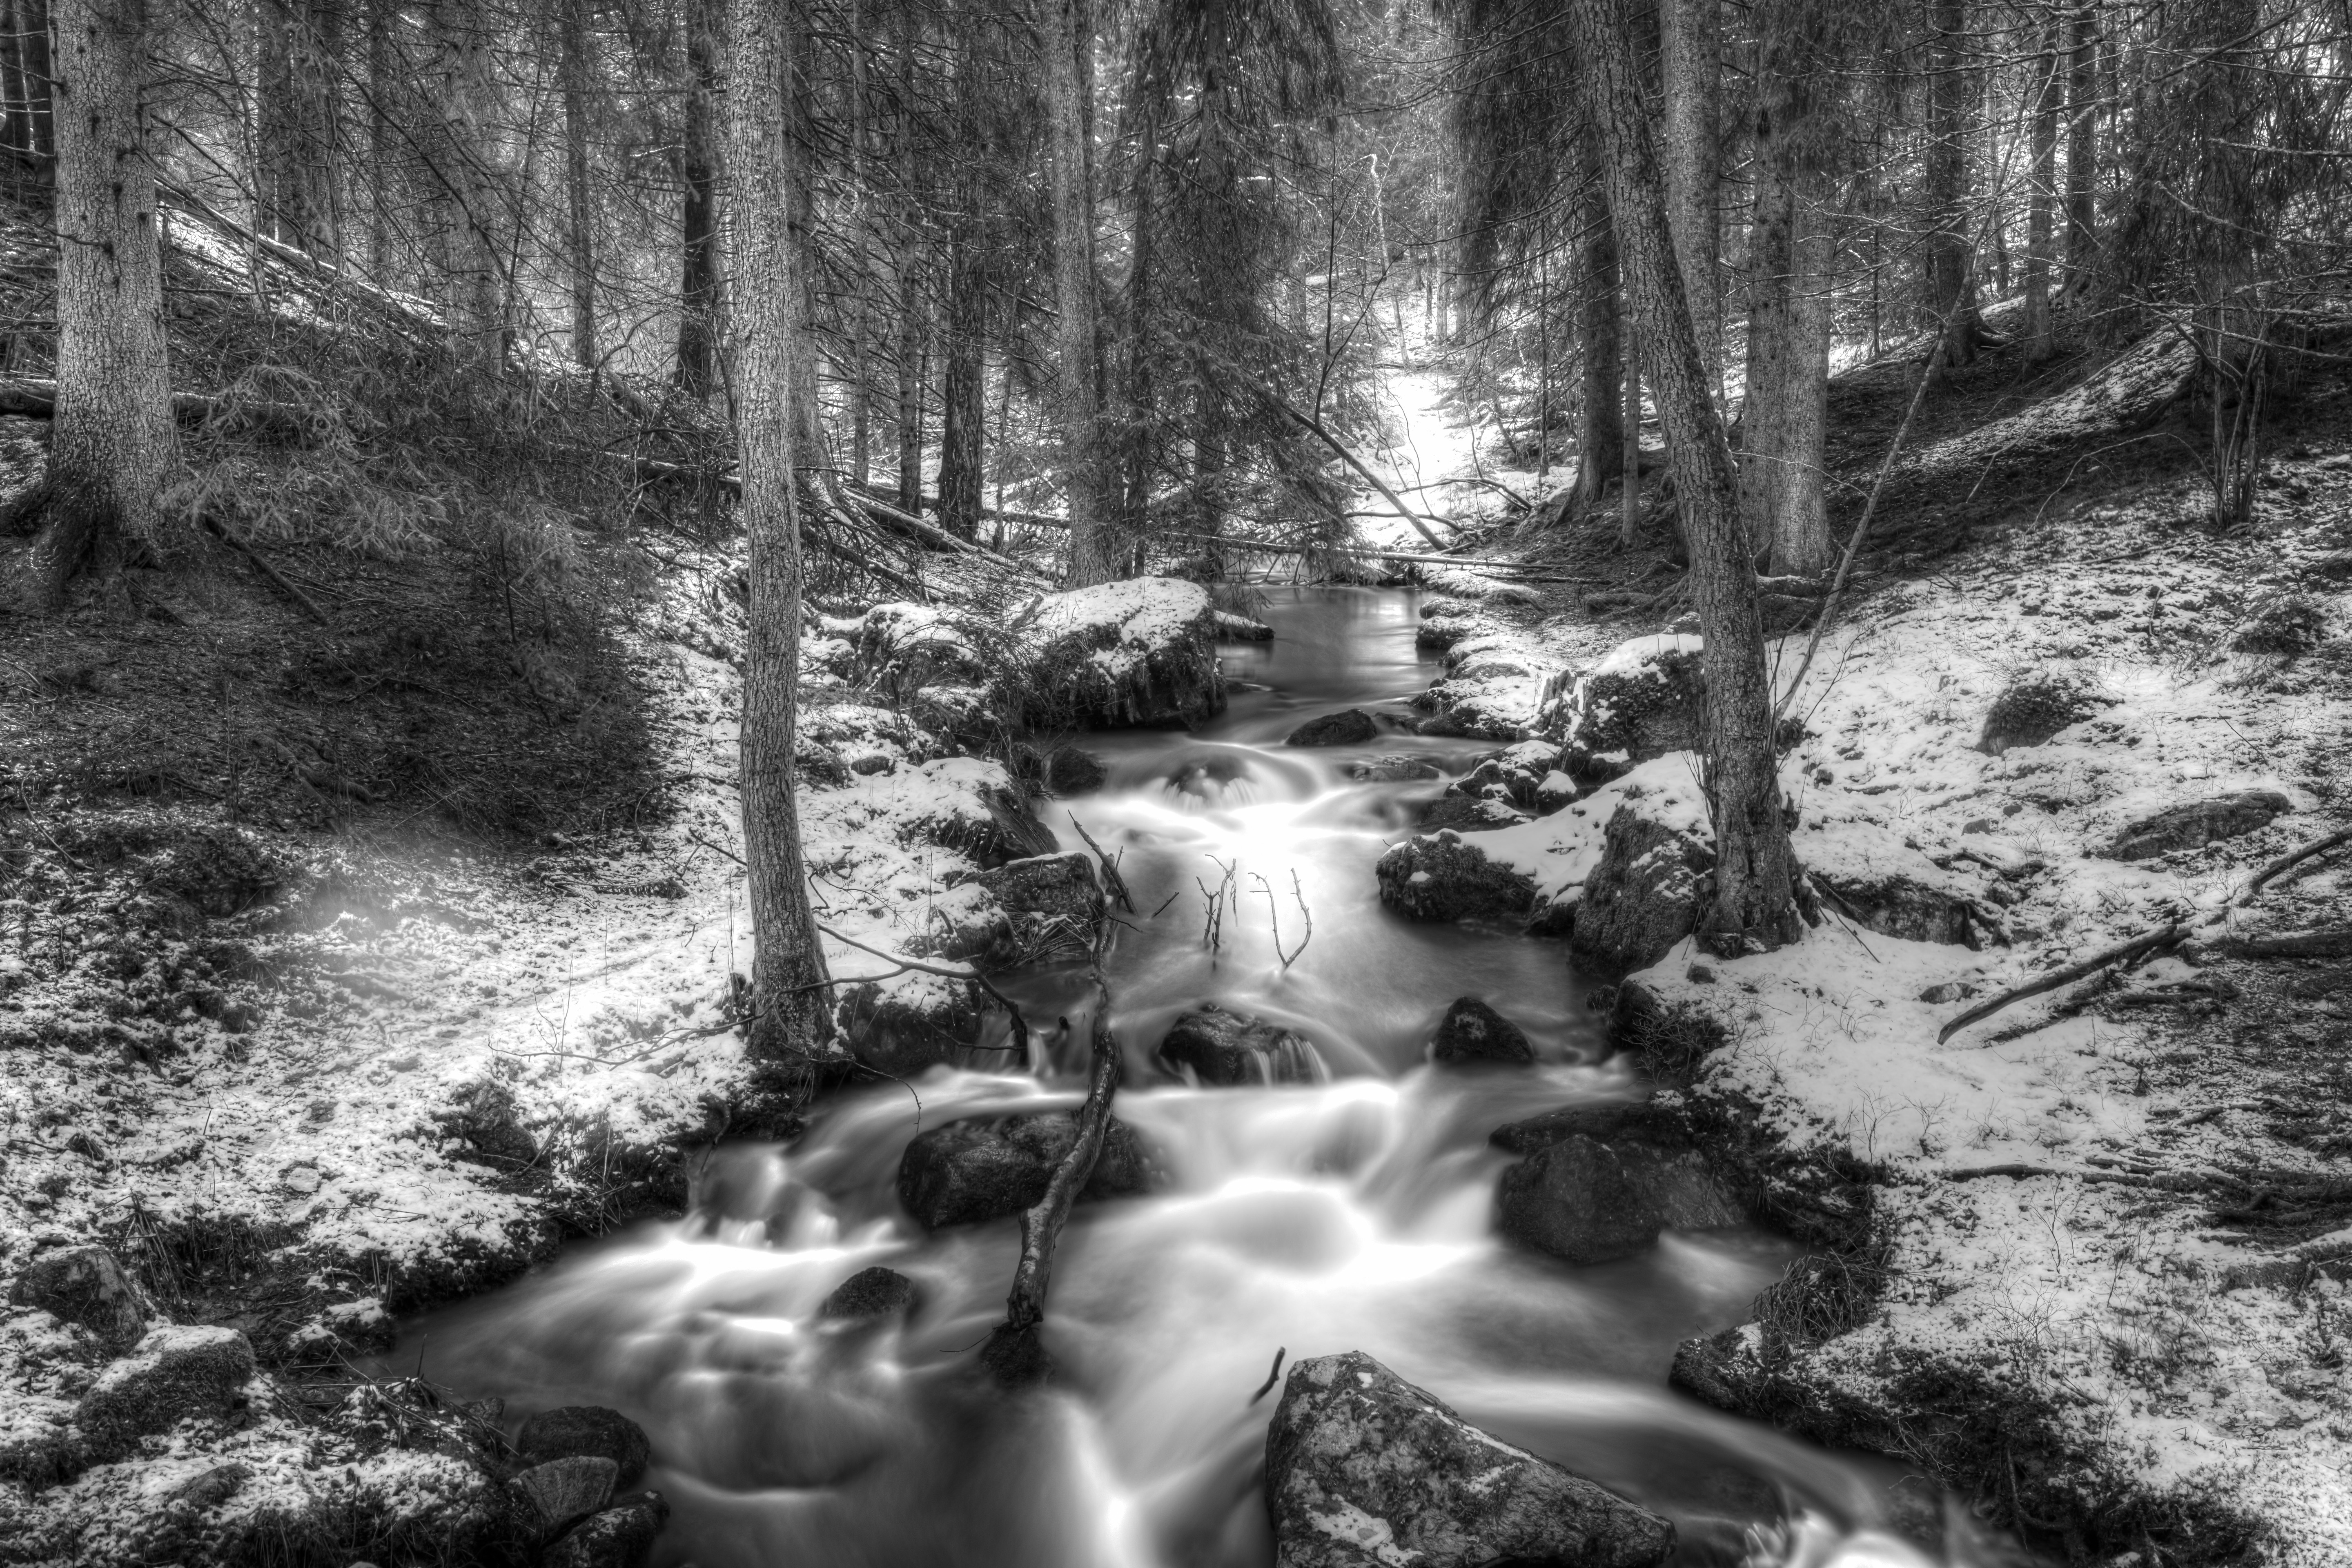
tree, water, nature, forest, waterfall, creek, wilderness, winter, black and white, stream, brook, jungle, autumn, monochrome, season, hdr, reserve, sweden, landscapes, woodland, habitat, swedish nature, monochrome photography, natural environment, woody plant, mysterious atmosphere